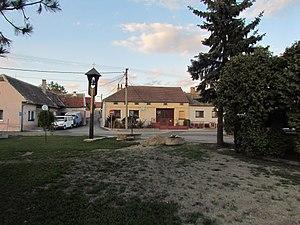
Láz est une commune du district de Třebíč, dans la région de Vysočina, en République tchèque. Sa population s'élevait à 283 habitants en 2019.